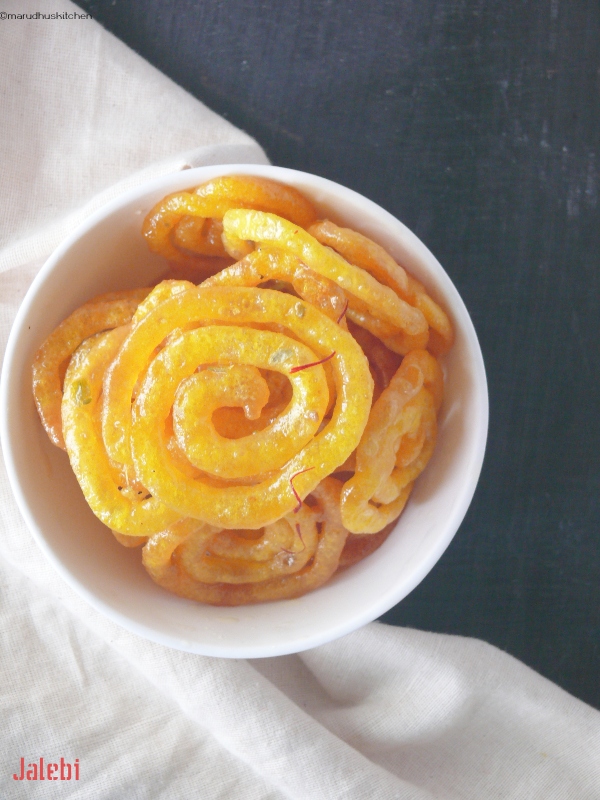
Dish: jalebi